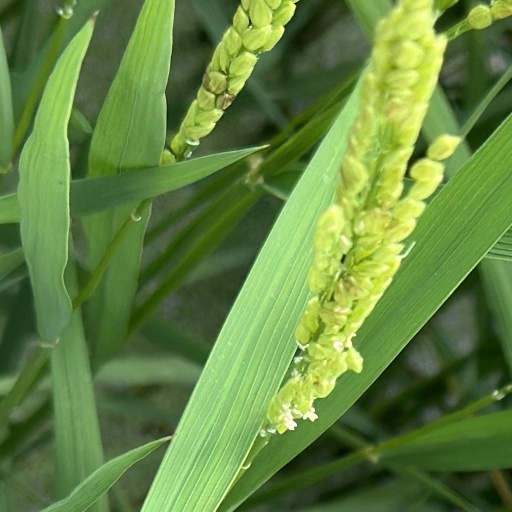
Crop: rice